Hikayat Merong Mahawangsa

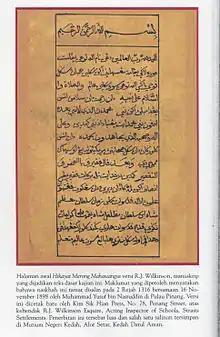
The "Hikayat Merong Mahawangsa" in Jawi script

The Hikayat Merong Mahawangsa (Jawi: حكاية مروڠ مهاوڠسا ), alternatively spelt Hikayat Marong Mahawangsa and also known as the Kedah Annals, is a Malay literary work that gives a romantic account of the history and tales relating to the Malay kingdom of Kedah. The work is thought to have been written in the late 18th century or some time in the 19th century. Although it contains historical facts, there are also many incredible assertions in its accounts. The era covered by the text ranged from the opening of Kedah by Merong Mahawangsa, described as a descendant of Dhu al-Qarnayn until the acceptance of Islam.